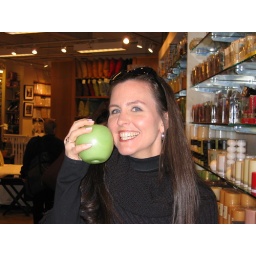
Eating a fruit candle at Gracious Home in NYC